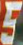
Number: 5